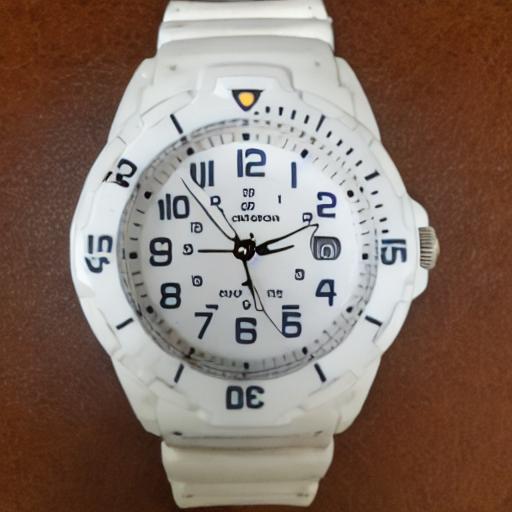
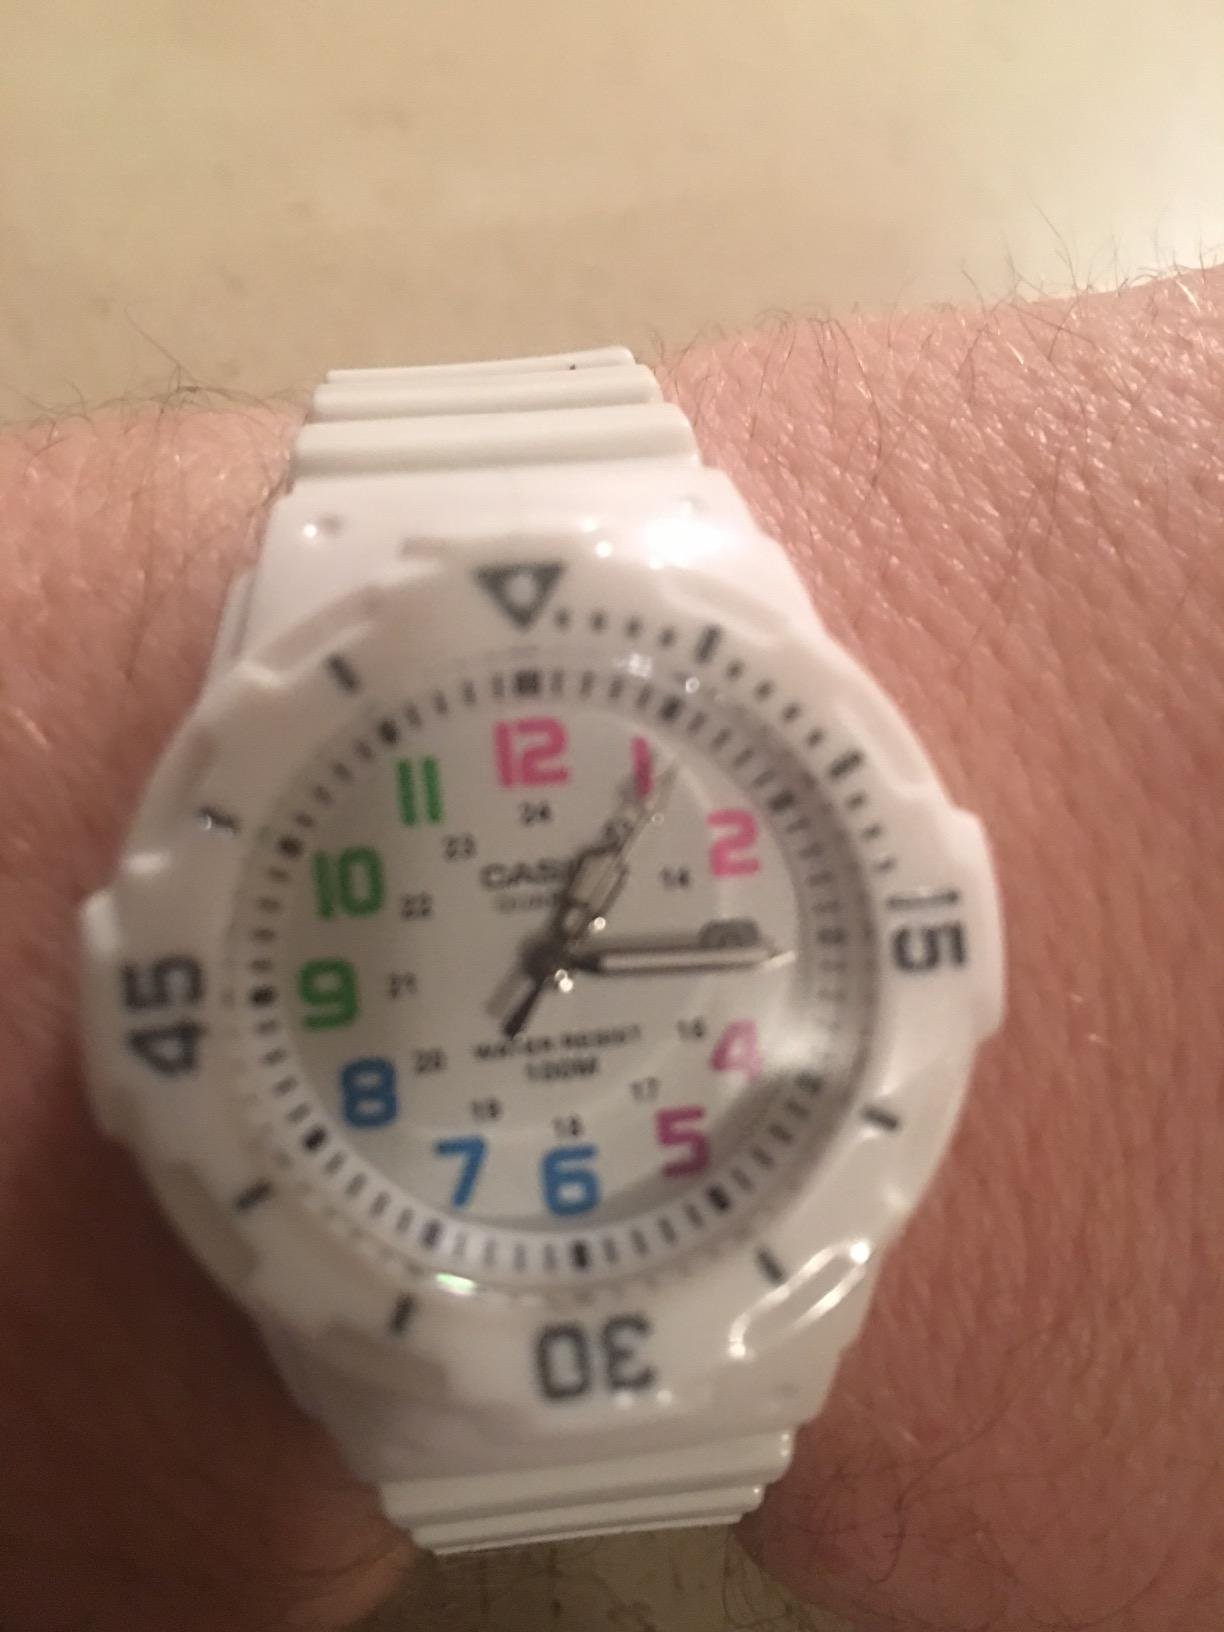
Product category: accessories_watch
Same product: no